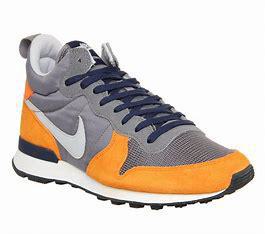
Brand: Nike
Model: Internationalist